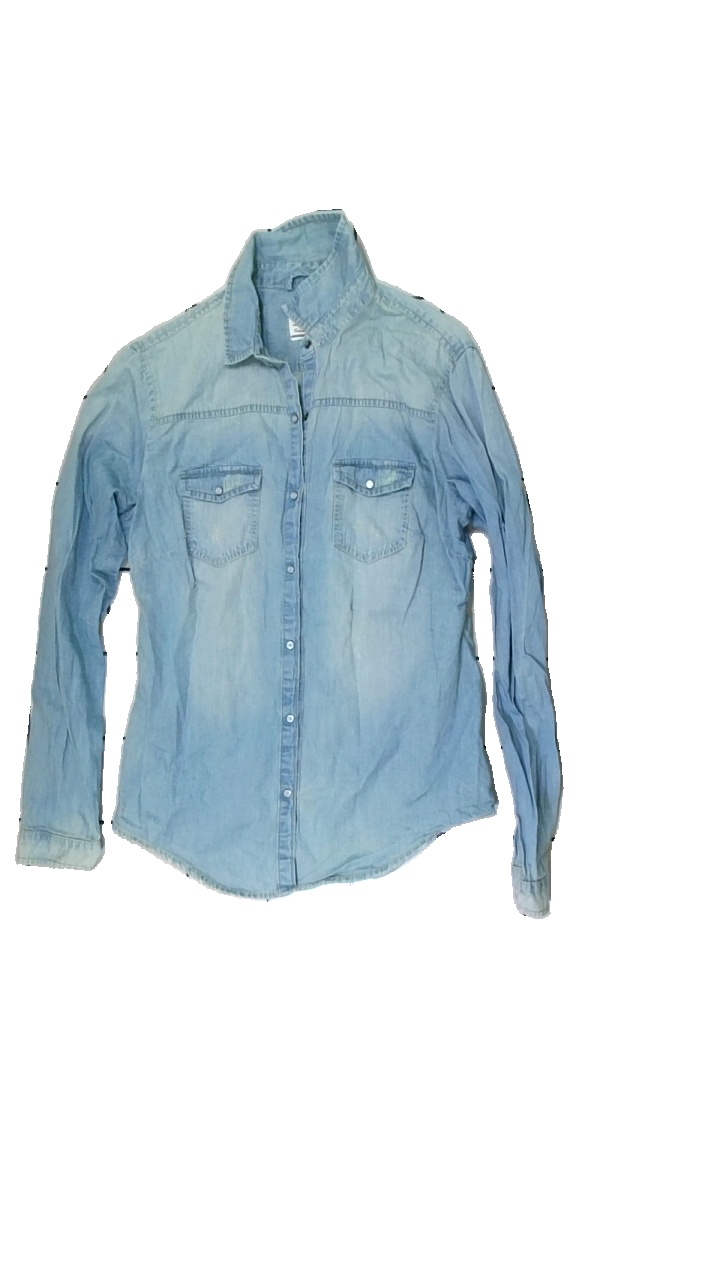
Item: Shirt (Ladies)
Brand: Miss Milla
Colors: Blue
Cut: Regular
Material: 100% cotton
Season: All
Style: Denim
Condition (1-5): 3
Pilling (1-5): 5
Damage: outwashed
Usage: Export
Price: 50-100